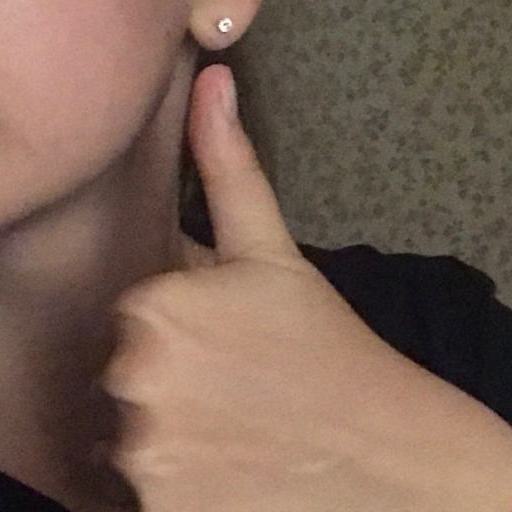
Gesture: like